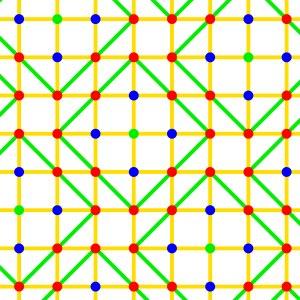
En mathématiques et plus précisément en théorie algébrique des nombres, l’arithmétique modulaire est un ensemble de méthodes permettant la résolution de problèmes sur les nombres entiers. Ces méthodes dérivent de l’étude du reste obtenu par une division euclidienne.